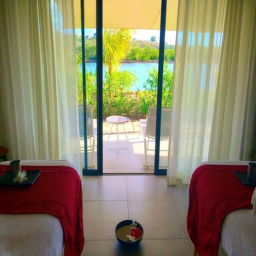
industry : couples room with a view